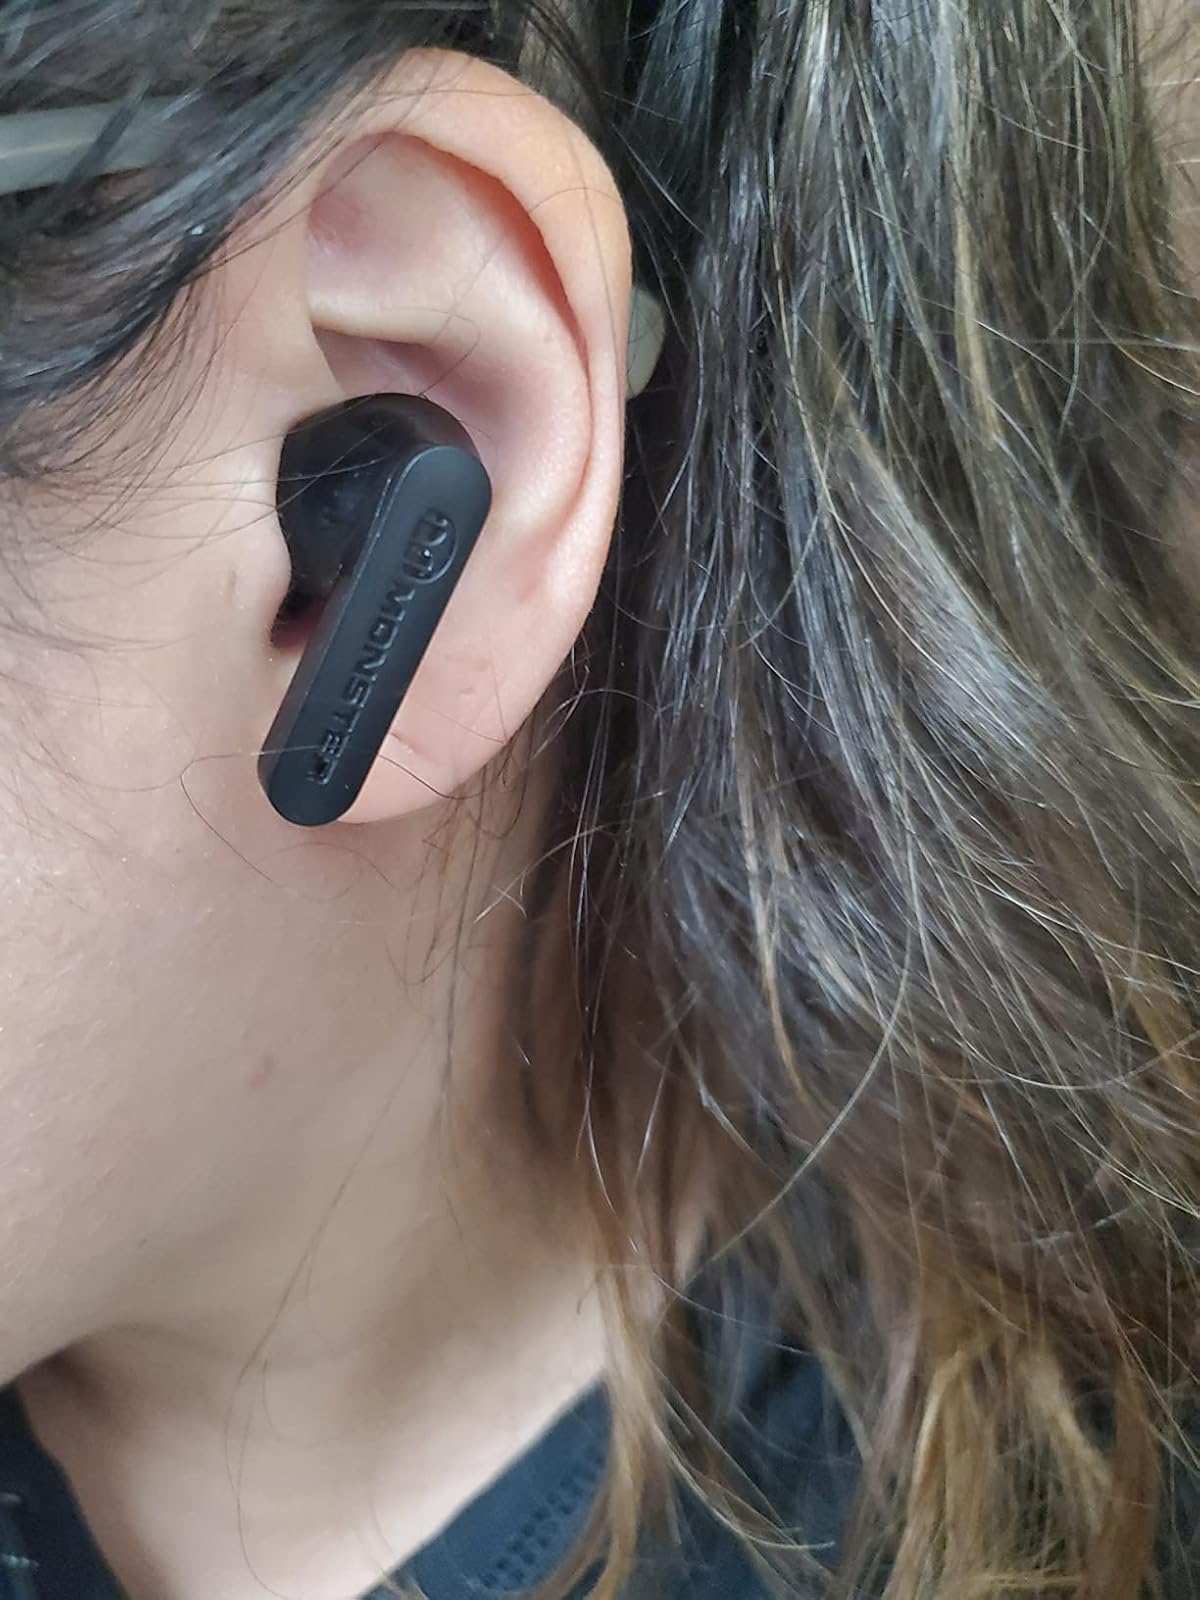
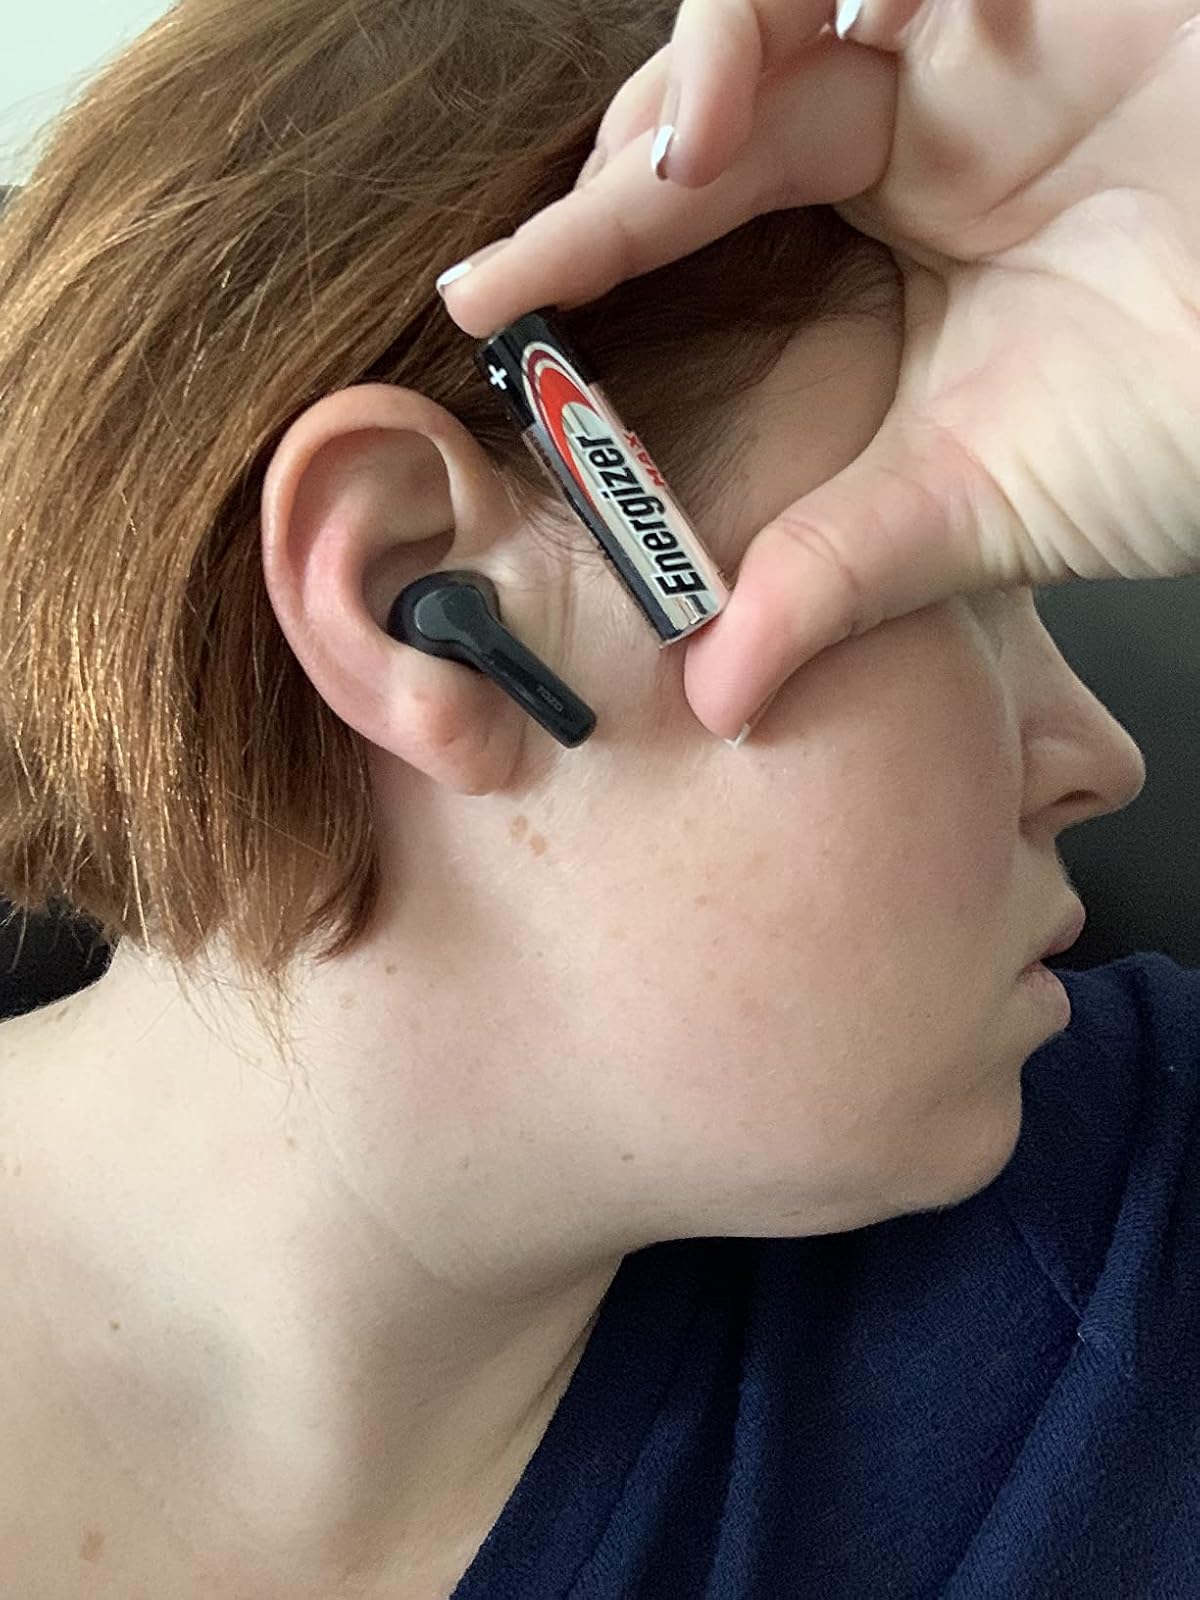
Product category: earbuds
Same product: no